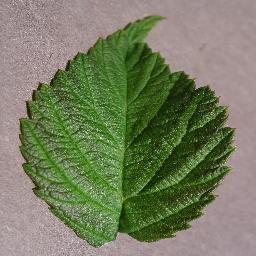
Label: Raspberry___healthy